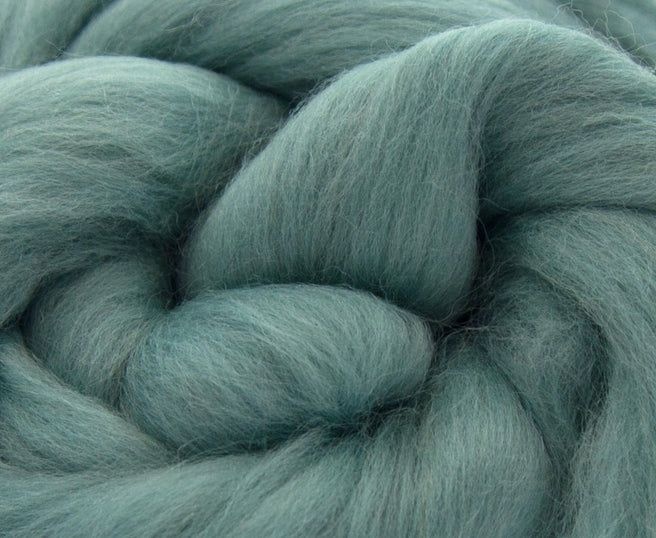
Dyed Merino Top - Teal / 18.5mic
Brand: Laughing Lamb Fibers
The finest quality, luxurious superfine 18.5 micron merino wool for those special projects. Our Merino wool originates from the cape of South Africa or South America depending on availability. All wool is sourced from non-mulesed flocks. Perfect for hand felting, hand spinning and many other craft uses. Microns: 18.5 microns Staple Length: 3-3.25" Width: 1 inch *Please note colors may vary slightly from what you see on your monitor screen.* Note: Please allow up to 14 business days processing for orders of 1LB or more.
Category: Arts & Entertainment > Hobbies & Creative Arts > Arts & Crafts > Art & Crafting Materials > Crafting Fibers > Unspun Fiber > Top Fiber